Valaida Snow

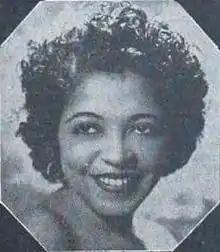
Snow in a 1945 advertisement

Valaida Snow (June 2, 1904 – May 30, 1956) was an American jazz musician and entertainer who performed internationally. She was also known as "Little Louis" and "Queen of the Trumpet," a nickname given to her by W. C. Handy.